Orthochromasia

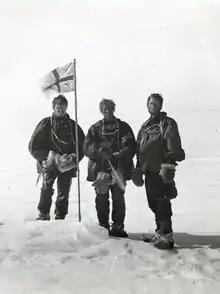
The Union Jack on orthochromatic emulsion at the South Magnetic Pole in 1909.

In addition to their use in still photography, orthochromatic films also played a significant role in the early days of motion pictures. The improved tonal range provided by orthochromatic emulsions allowed filmmakers to create more visually compelling and realistic moving images.